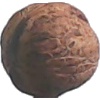
Label: walnut